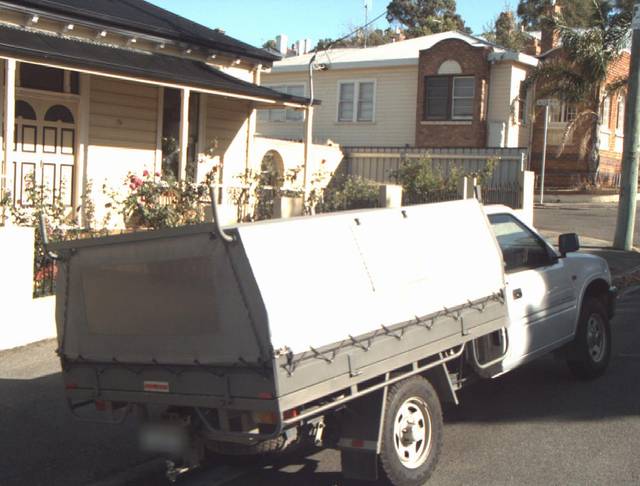
Region: Australia
Coordinates: -41.445, 147.135